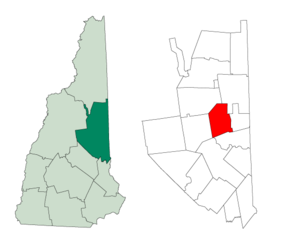
Madison est une ville du comté de Carroll, dans l'État du New Hampshire, aux États-Unis. En 2010, sa population est de 2 502 habitants.